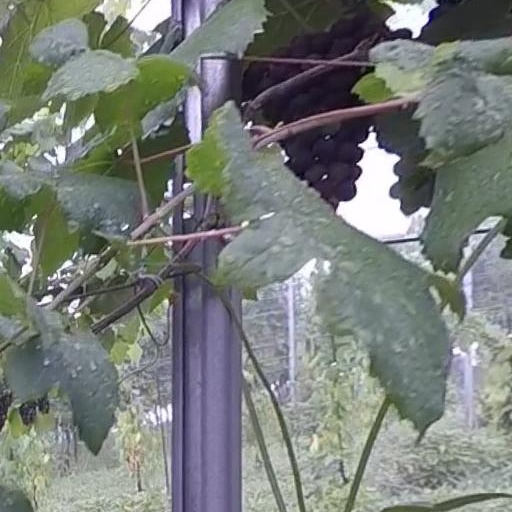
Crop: grape